Sumeet Raghavan

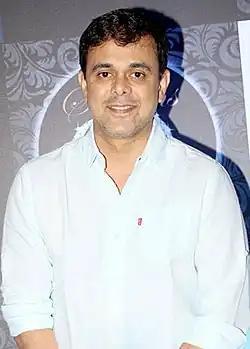
Raghavan in 2017

Sumeet Raghavan (born 22 April 1971) is an Indian film, television, and theatre actor known for his roles in "Wagle Ki Duniya - Nayi Peedi Naye Kissey," Hudd Kar Di", Sarabhai vs Sarabhai, Sajan Re Jhoot Mat Bolo, Badi Doooor Se Aaye Hai," and "." As a child actor, he played the role of Sudama in Mahabharat serial of B. R. Chopra.